X-Men: First Class

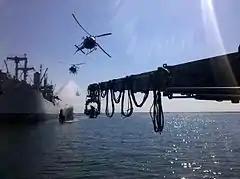
A battleship fires its guns while surrounded by helicopters and a crane.

The 1960s setting of "X-Men: First Class", technologically inspired by the "James Bond" films of that era, also added to the international feel of the characters. Kinberg said the series was a major influence for the way they "did a cool job representing the period, in a way it still felt muscular and action-oriented", and Vaughn added that Magneto was his attempt to recreate Sean Connery's Bond in both style and the "badass, charming, ruthless and sweet" personality. The director said his goal was to "feel like a '60s Bond film, but with a little bit of reality it could be grounded in. I wanted there to be just a hint of this world of the mutants coming through. A mutant in this world having powers needed to be the equivalent of you or I sneezing, as normal as possible, at least until the humans start seeing it for the first time." At the same time, Vaughn tried to do the "bloody hard balancing" of modern and antique to recreate the 1960s in way it was "not so alien to the kids that it looked like a period piece." The director also tried to depict the era still in a realistic way, particularly "that '60s misogynist vibe" with women in skimpy suits, and MacTaggert's reliability as a CIA agent being questioned. There is also a nod to the 1950s and 60s in the scenes set in "Oxford University", starting with the "heterochromia scene". These are set in a pub called "the Eagle", next to the famous Bridge of Sighs in Oxford, but there is no such pub. This seems to be a reference to the Eagle pub in Cambridge, where Francis Crick and James Watson announced their solution to the structure of DNA (in 1953), very relevant to the themes of the film.